Abbots Bickington

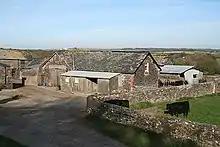
Abbots Bickington: barns at Court Barton

Abbots Bickington is a village and civil parish in the English county of Devon, located north-northeast of Holsworthy and near the River Torridge.